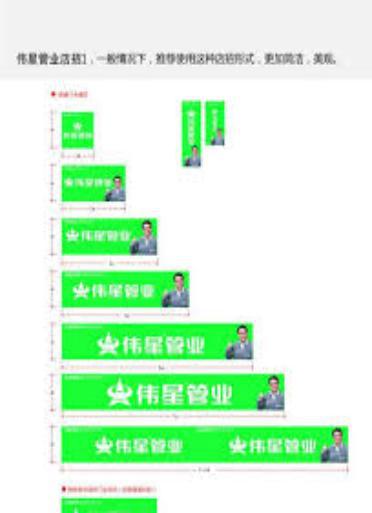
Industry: Others